East Main Street Commercial Historic District (Palmyra, New York)

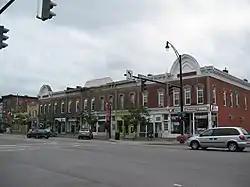
East Main Street Commercial Historic District, August 2009

East Main Street Commercial Historic District is a national historic district located at Palmyra in Wayne County, New York, USA. The district encompasses Palmyra's downtown business area and contains two blocks of solid, brick 19th century commercial architecture. These almost unbroken commercial facades are two and three stories high with a variety of cornice detail and first floor treatment. Included are a number of cast iron storefronts.